Timpendean Tower

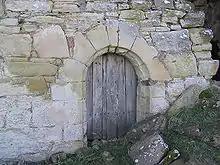
Timpendean Tower entrance

The tower, which is surrounded by much older earthworks, consisted of three floors and a vaulted cellar. There is evidence of a previous addition, which has now disappeared, judging by projecting bond stones on two walls. The east door and basement fireplace are later additions to the original house.